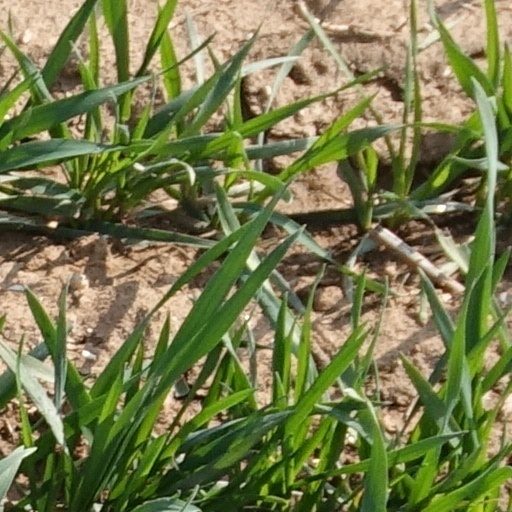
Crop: wheat